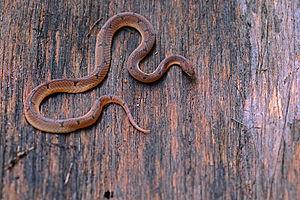
Xenopholis scalaris est une espèce de serpents de la famille des Dipsadidae.
Xenopholis est un genre de serpents de la famille des Dipsadidae.